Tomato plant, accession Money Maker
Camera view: vertical (180 deg); turntable rotation: 300 degrees
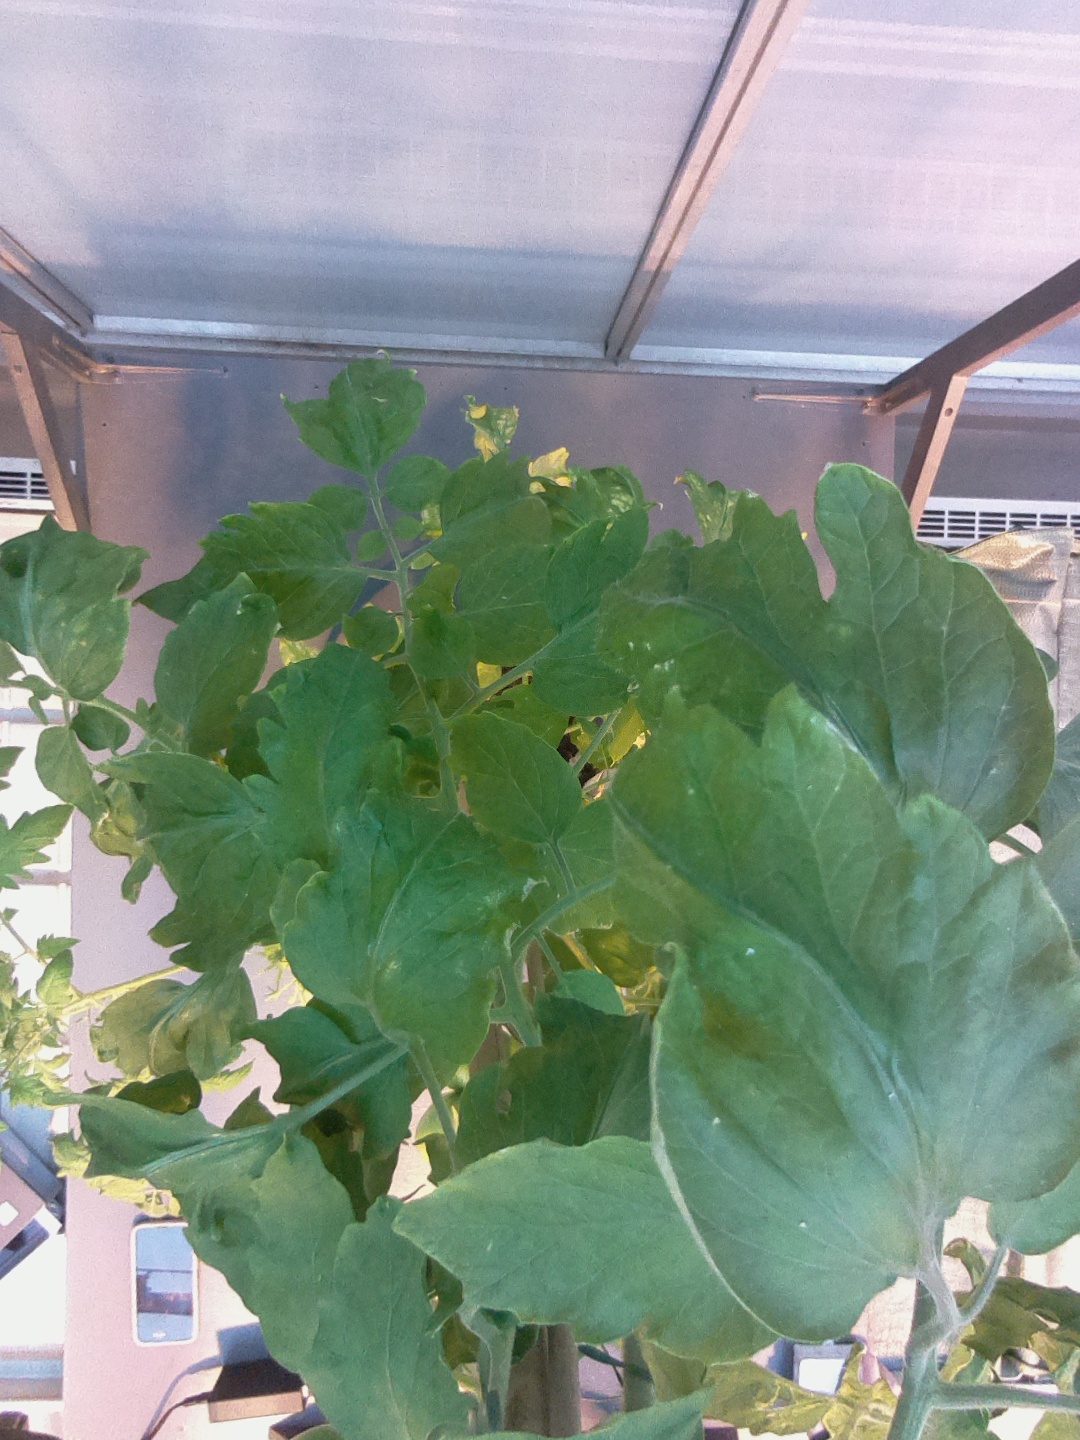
BBCH growth stage 74: 40%-50% of final fruit size